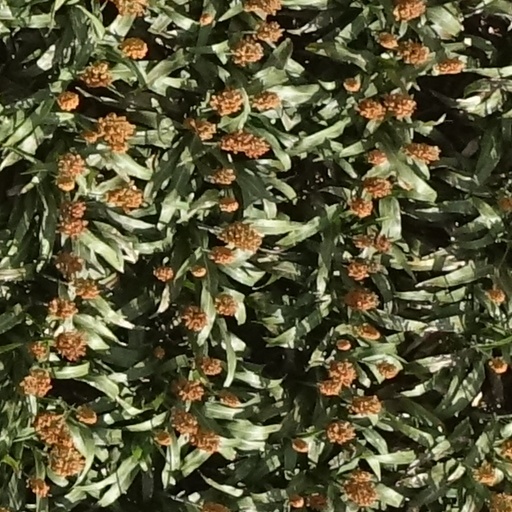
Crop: sorghum